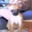
Label: dog